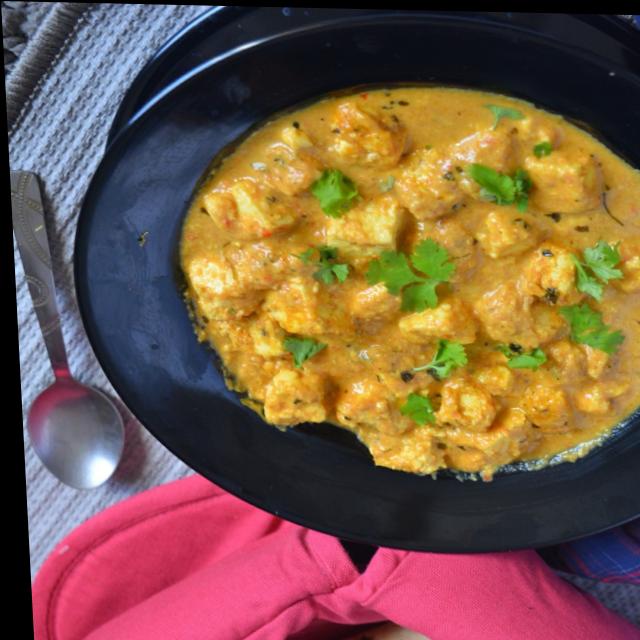
Dish: shahi_paneer